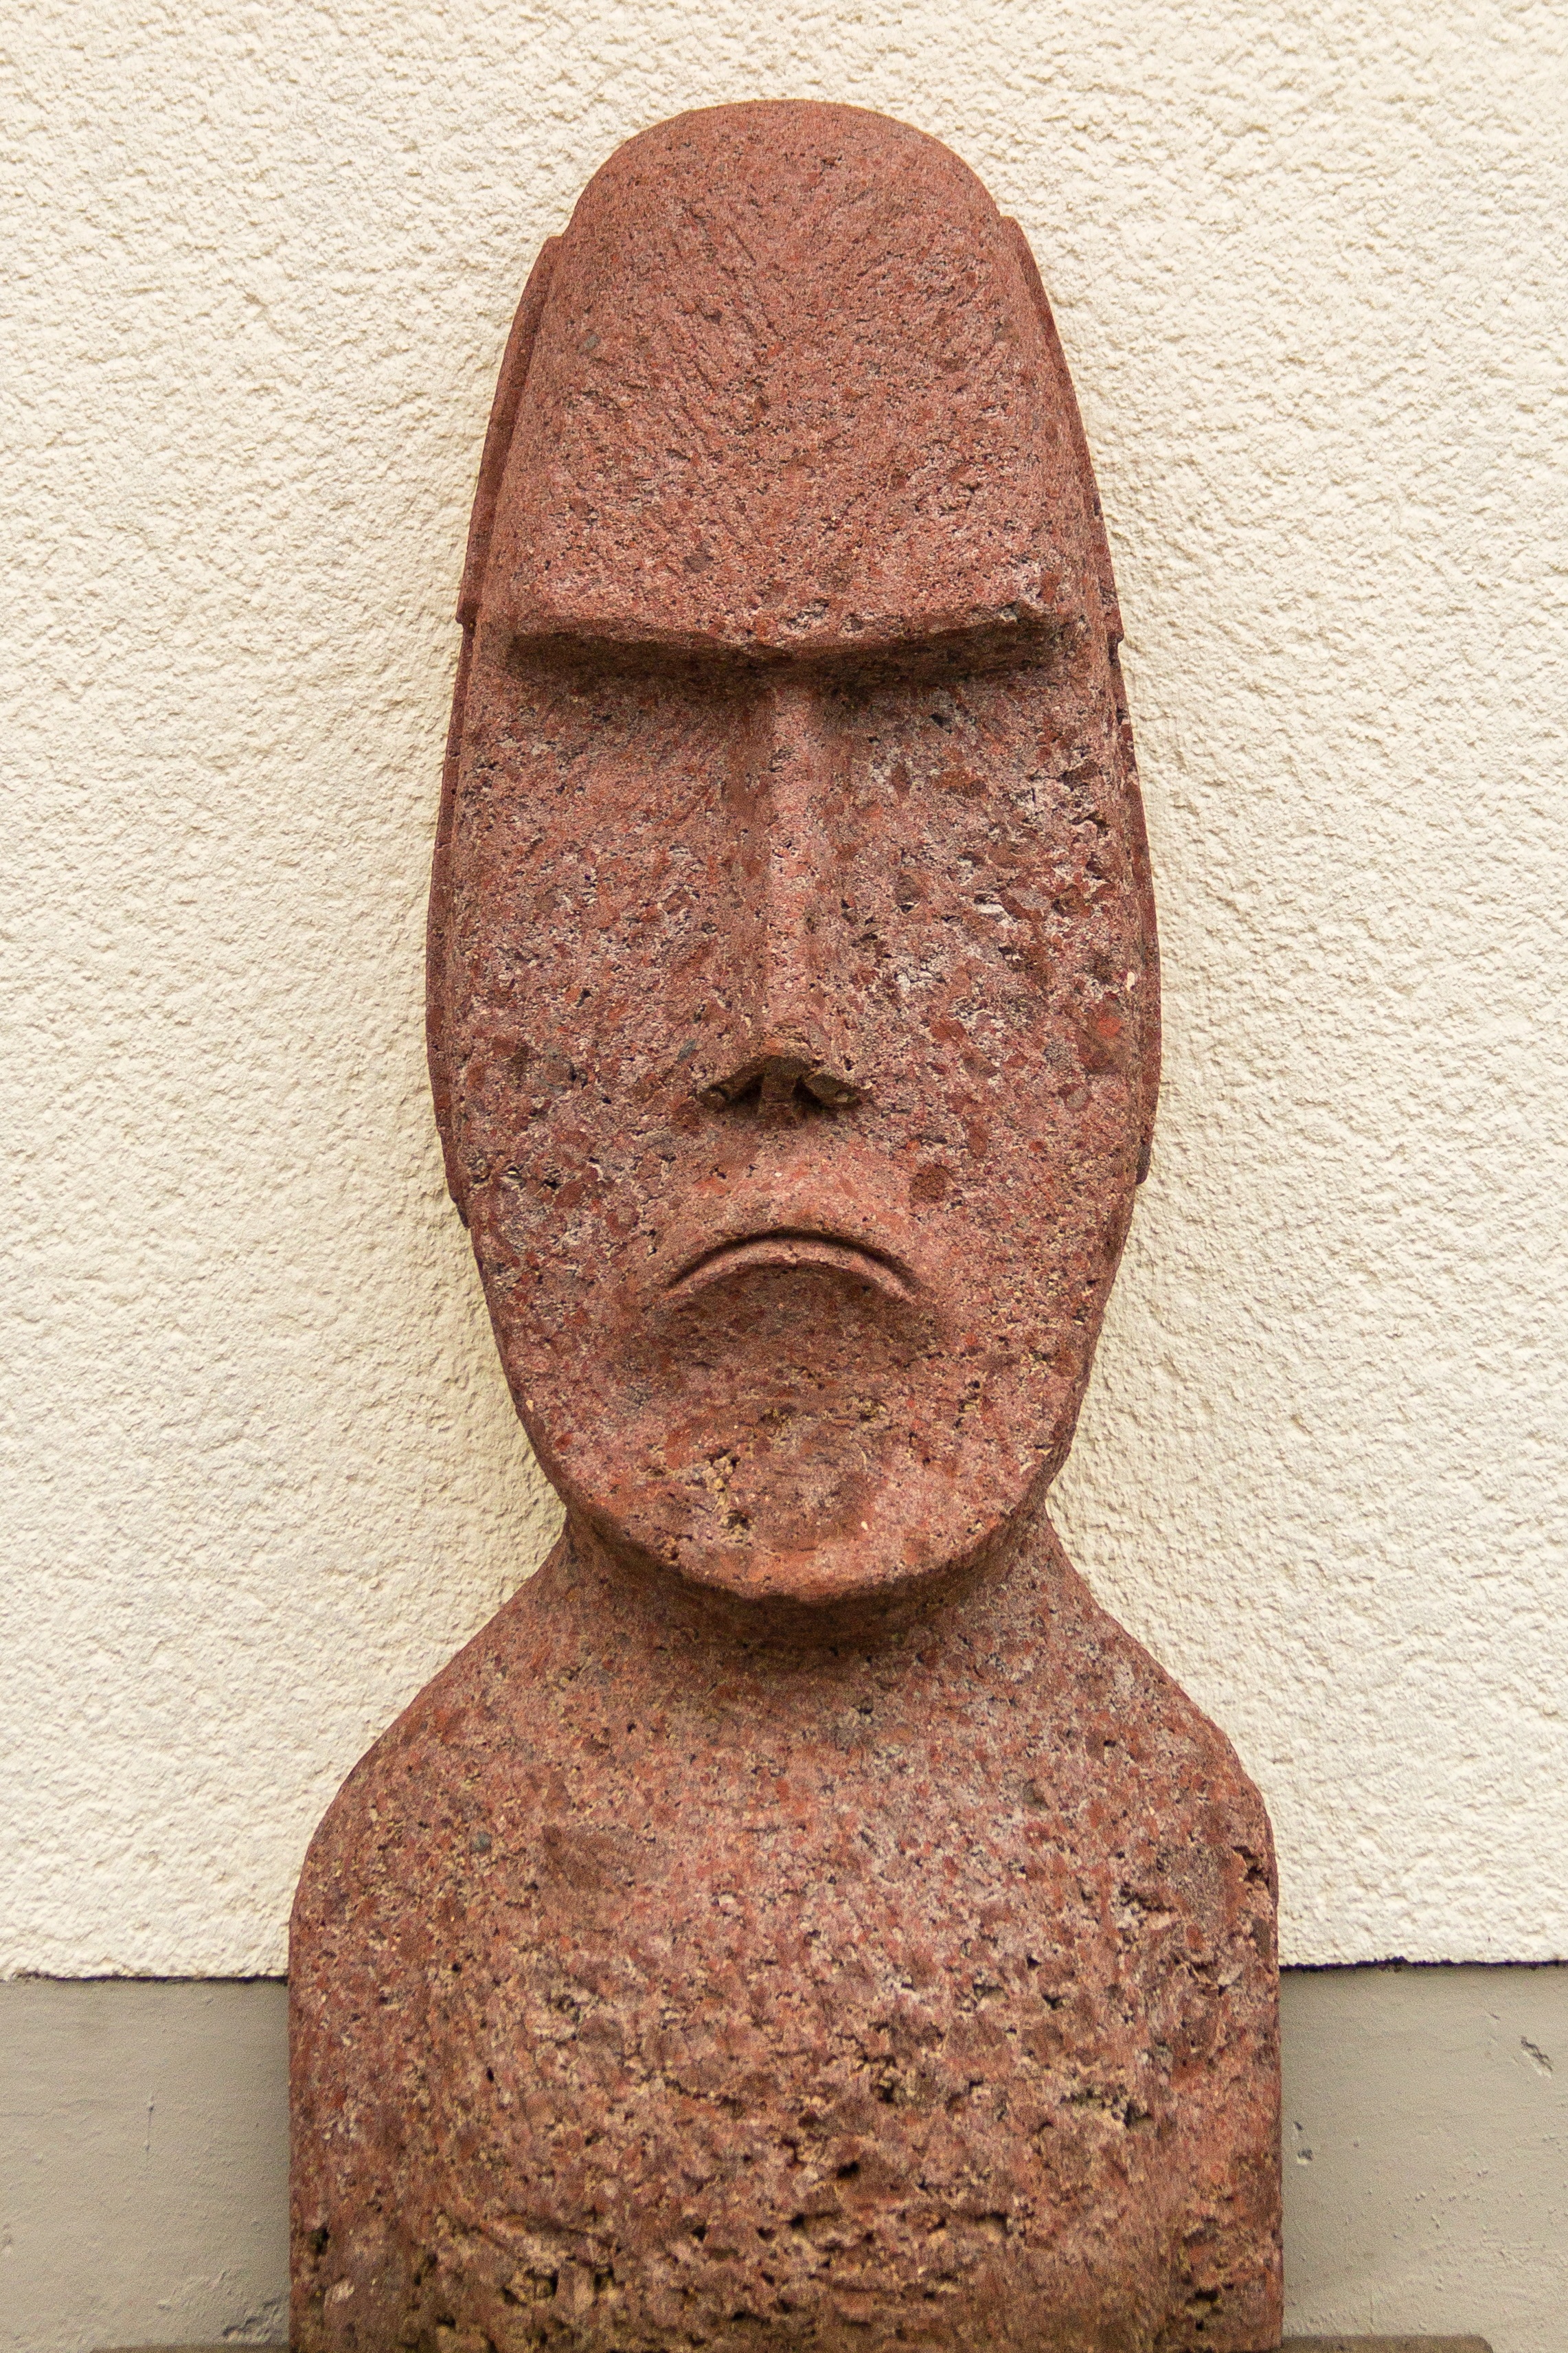
rock, mystical, monument, statue, material, face, sculpture, art, figure, temple, head, carving, stele, easter island, stone carving, moai, ancient history, head plastic